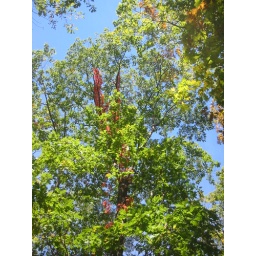
red ivy in green tree